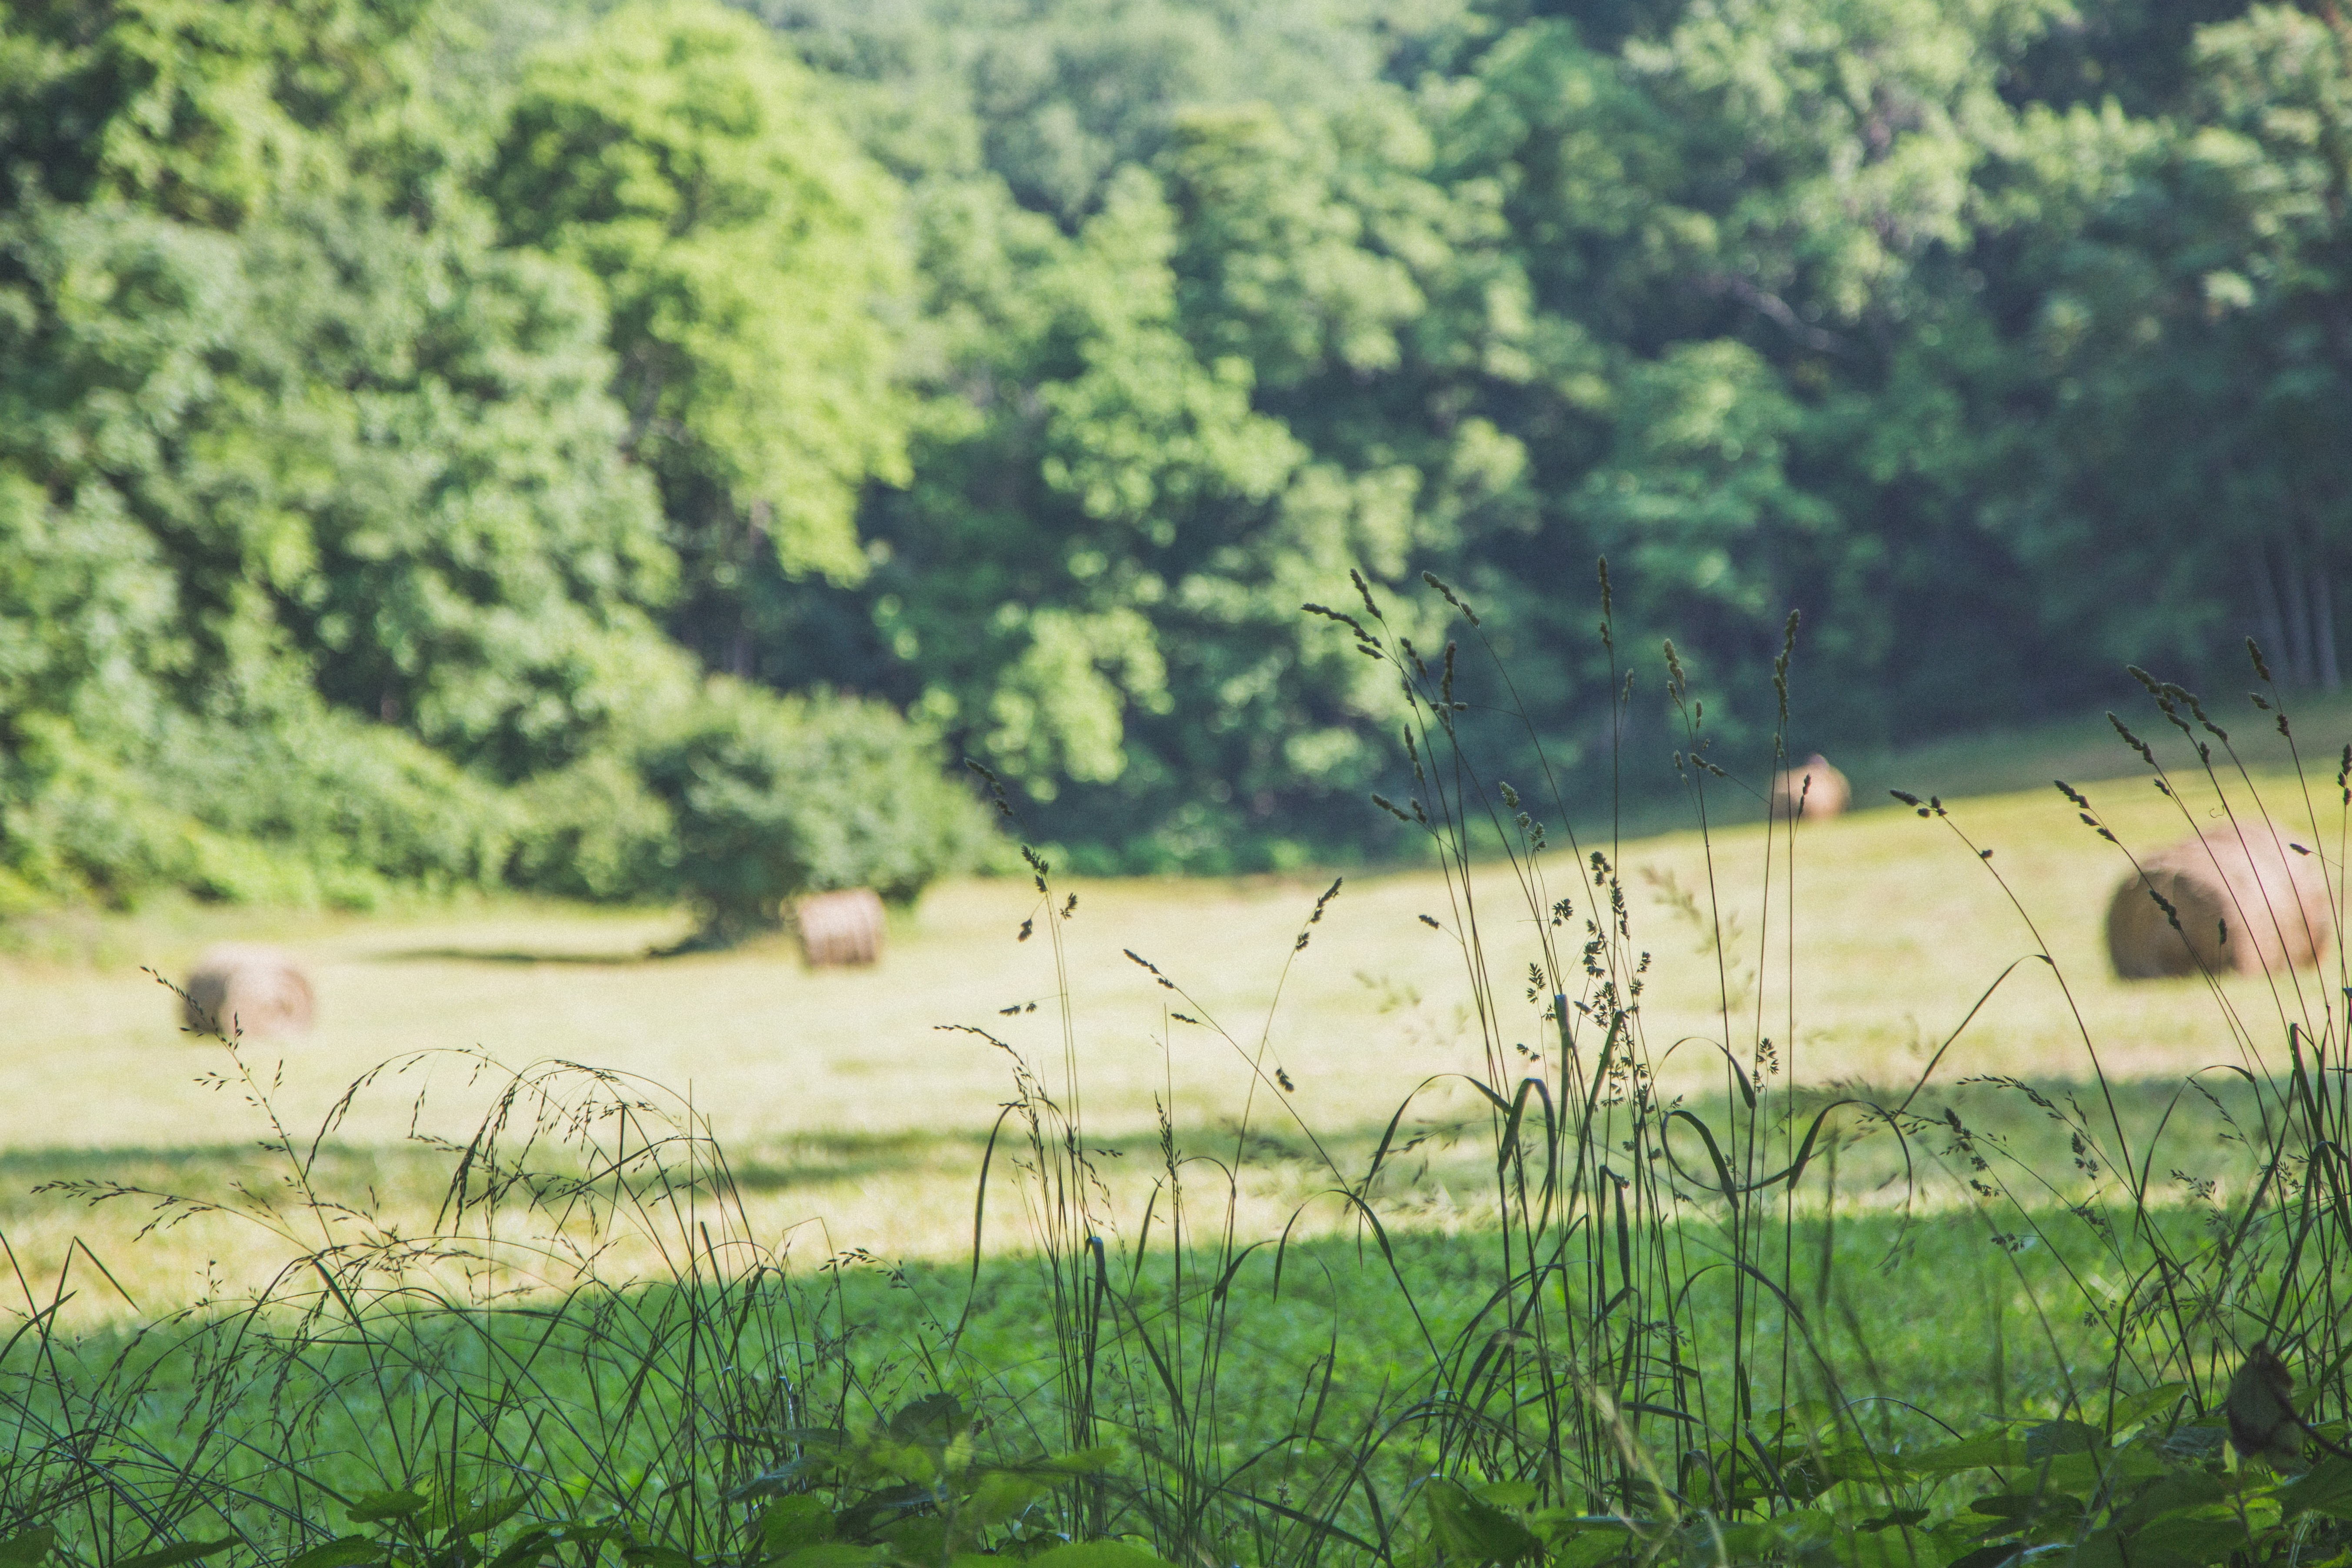
landscape, tree, nature, grass, field, farm, lawn, meadow, flower, green, pasture, agriculture, grassland, habitat, rural area, natural environment